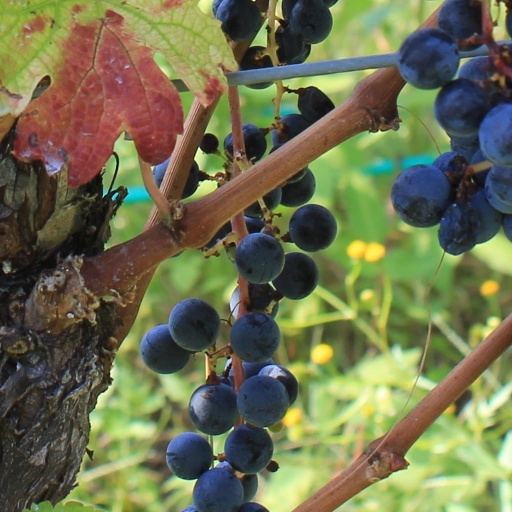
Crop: grape